Western Pipe and Steel Company

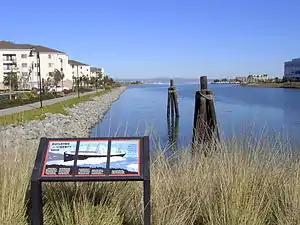
The San Francisco launching basin of Western Pipe & Steel as it looked in 2003

Little information is available concerning the fate of the San Pedro shipyard, except that it no longer exists.